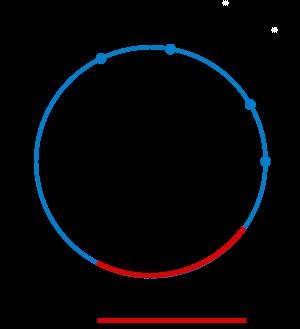
En mathématiques, un groupe est une des structures algébriques fondamentales de l'algèbre générale. C'est un ensemble muni d'une loi de composition interne associative admettant un élément neutre et, pour chaque élément de l'ensemble, un élément symétrique.